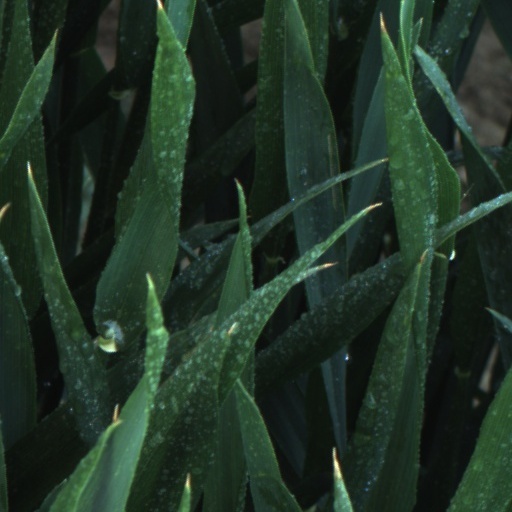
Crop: wheat